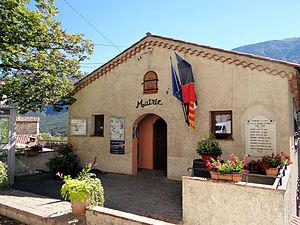
Gars - Mairie
Gars est une commune française située dans le département des Alpes-Maritimes en région Provence-Alpes-Côte d'Azur. Ses habitants sont appelés les Garcinois.